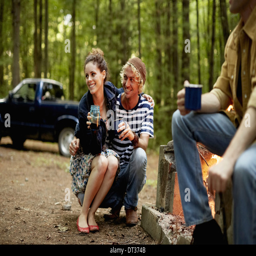
people sitting around a campfire at dusk